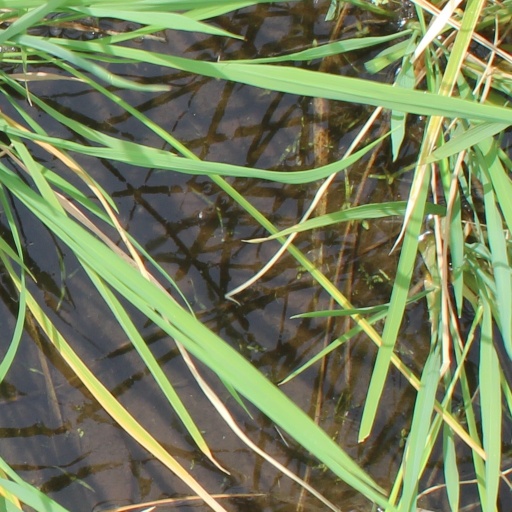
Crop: rice